Pithole, Pennsylvania

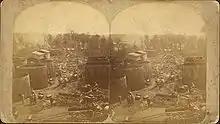
Two identical photos of a street, crowded with various horse-drawn wagons, with large storage tanks on either side and oil derricks visible in the distance. The images are mounted side-by-side on a card.

In 1859, Edwin Drake successfully drilled the first oil well along the banks of Oil Creek, outside of Titusville in Crawford County. Within a half year, over 500 wells were built along Oil Creek, in the corridor from Titusville to the creek's mouth at the Allegheny River in Oil City. Other wells were drilled down the Allegheny towards Franklin and upriver to Tionesta in Forest County. Pithole Creek did not attract the same attention from speculators and investors, who preferred to risk their money on the tried-and-true method of drilling on flatter terrain near large rivers like the Allegheny and Oil Creek, rather than gamble on rougher terrain. In January 1864, Isaiah Frazier leased two tracts of land, totaling , from Thomas Holmden, a farmer along Pithole Creek. Frazier, James Faulkner Jr., Frederick W. Jones and J. Nelson Tappan formed the United States Petroleum Company in April 1864 and started drilling what was dubbed the United States Well, or Frazier Well, in June. On January 7, 1865, the Frazier Well struck oil.